Per Willy Guttormsen

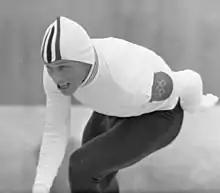
Per Willy Guttormsen at the 1968 Olympics

Per Willy Guttormsen (born 11 June 1942) is a former Norwegian speed skater and cyclist. He was among the world's best long distance skaters in the 1960s.